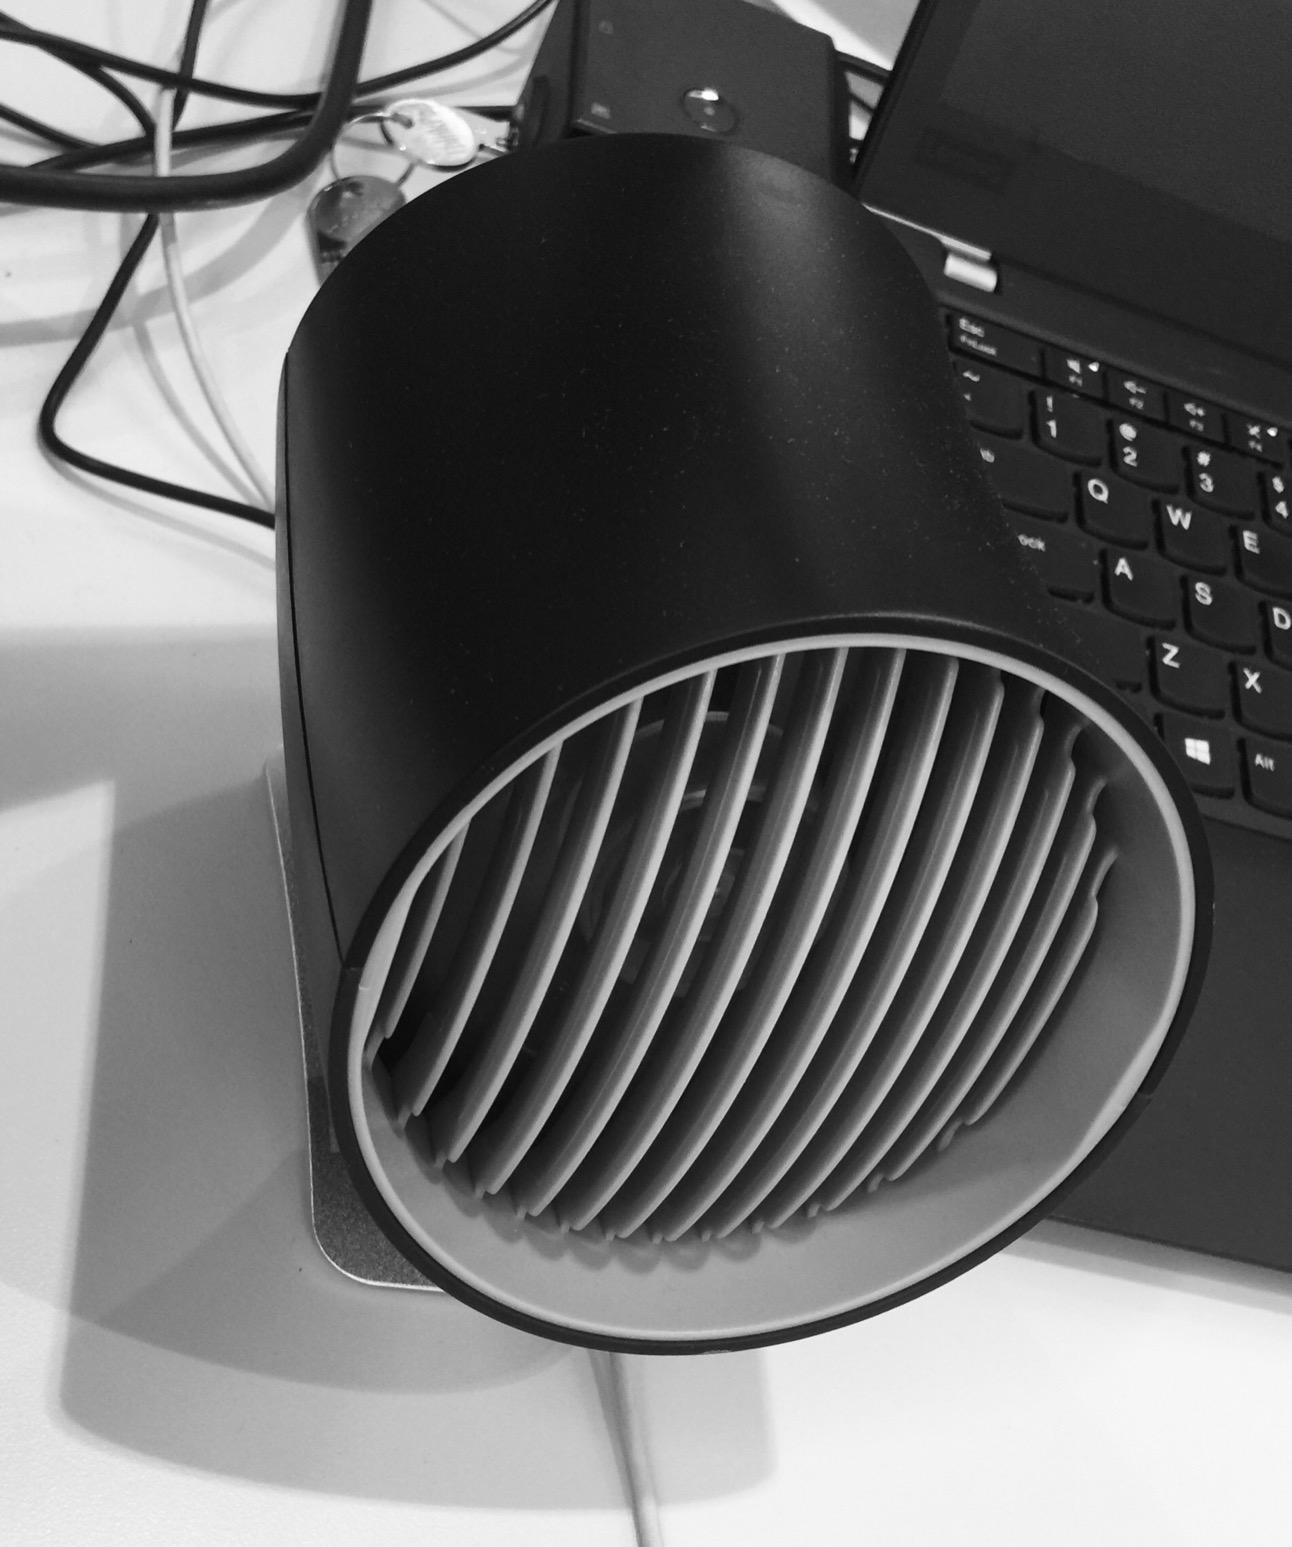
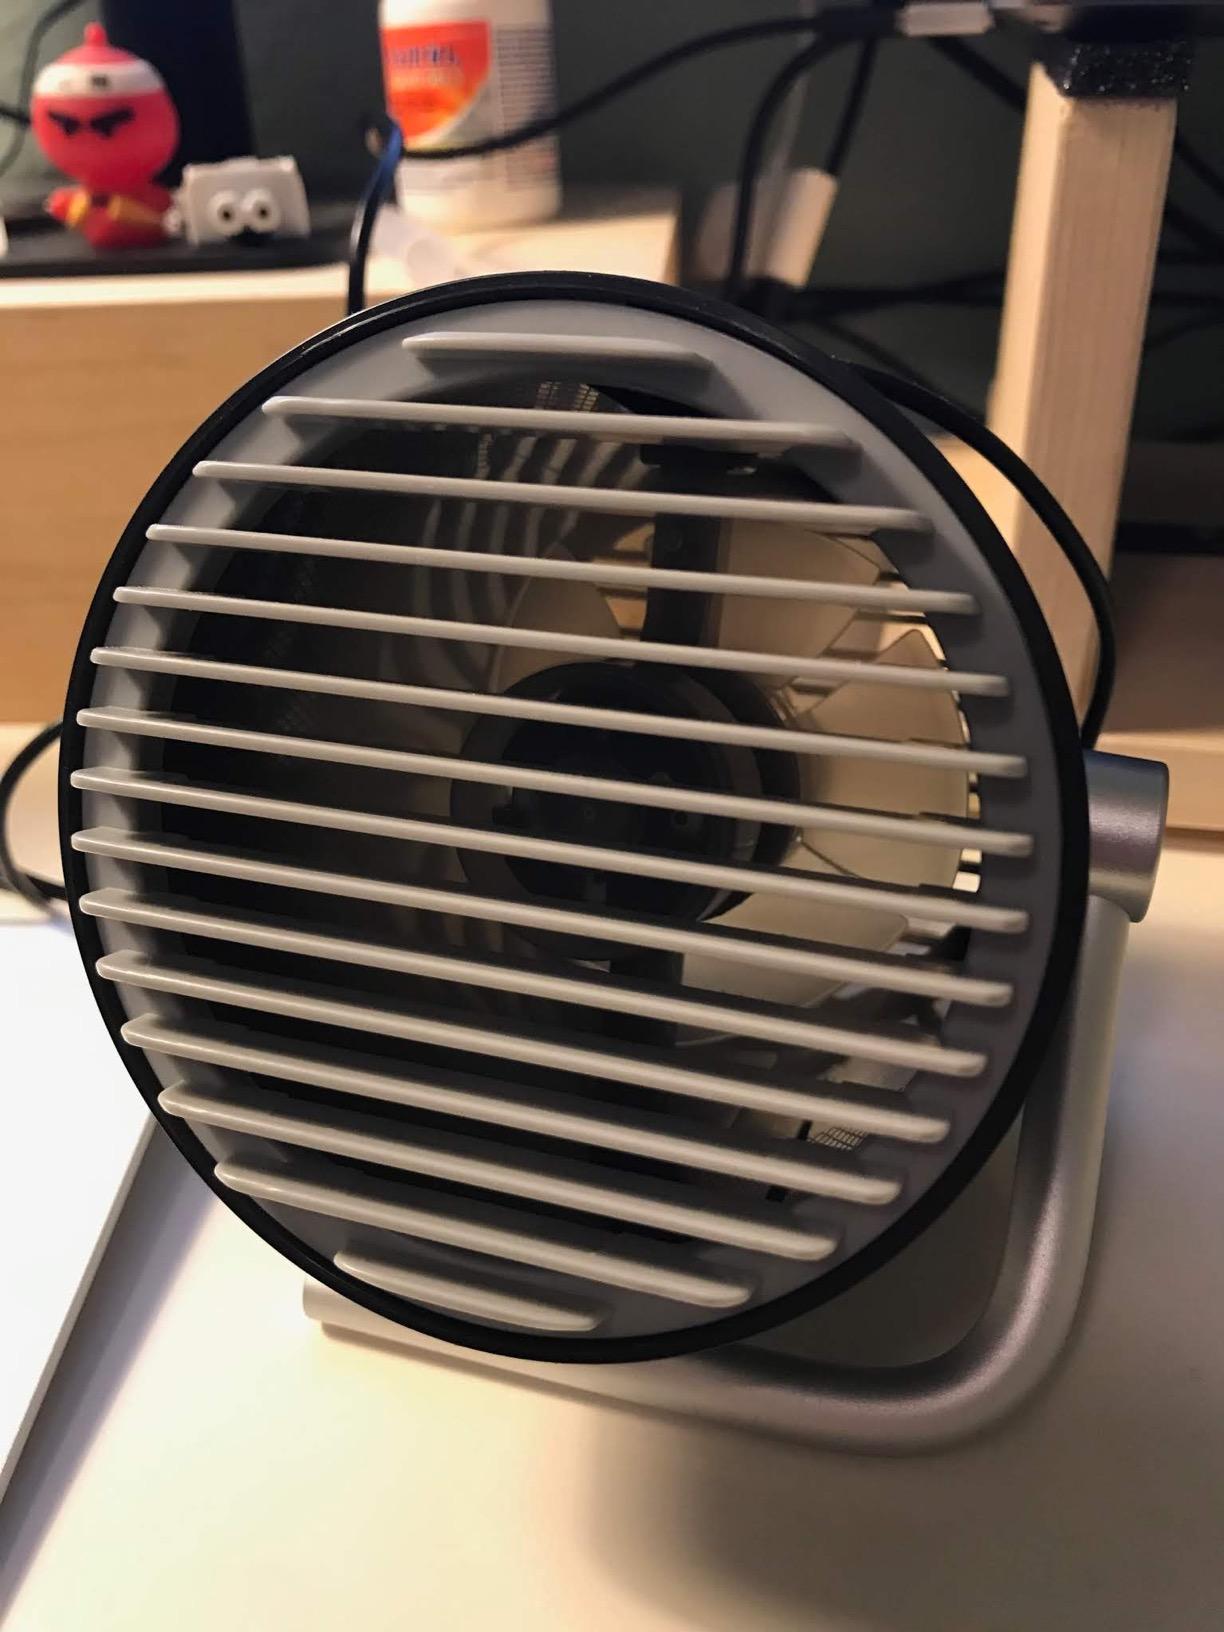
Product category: fan
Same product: no